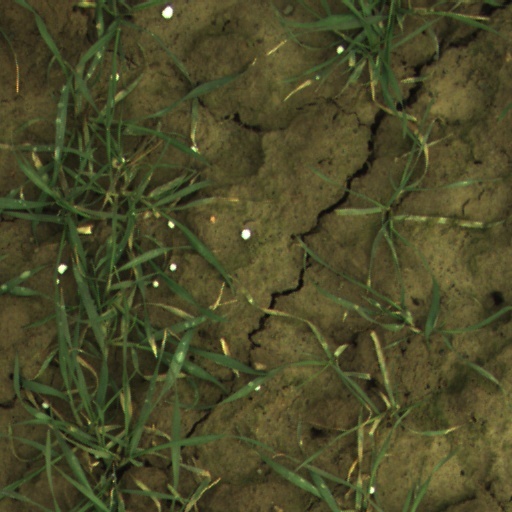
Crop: wheat